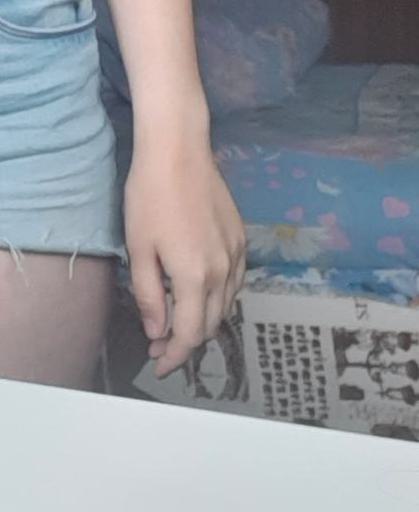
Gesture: no_gesture